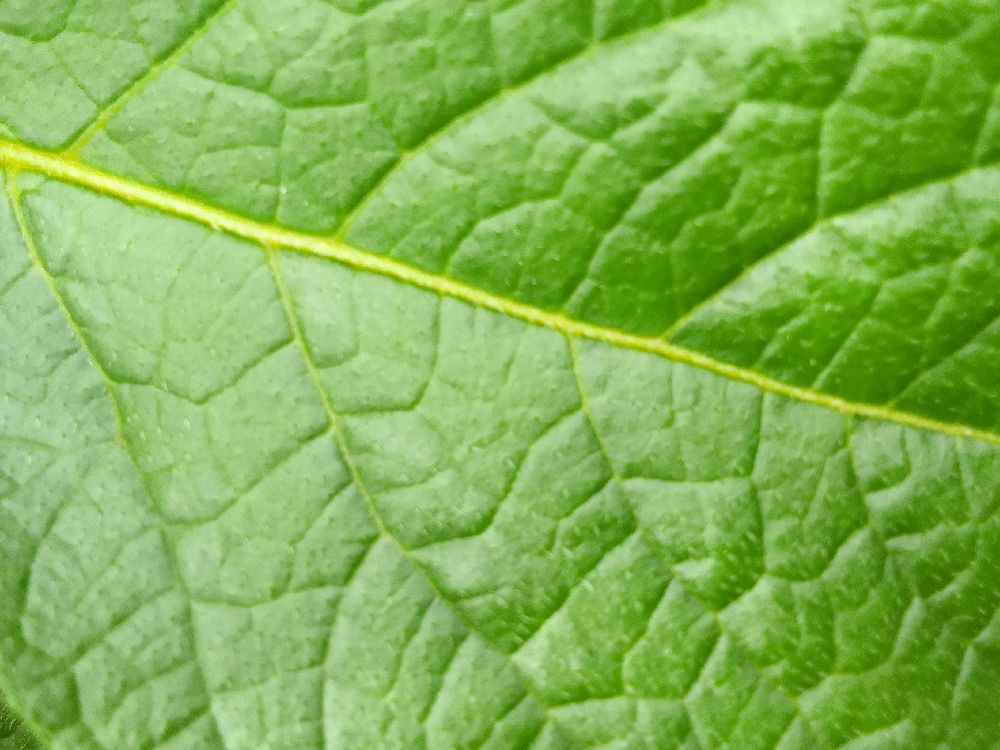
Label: Healthy